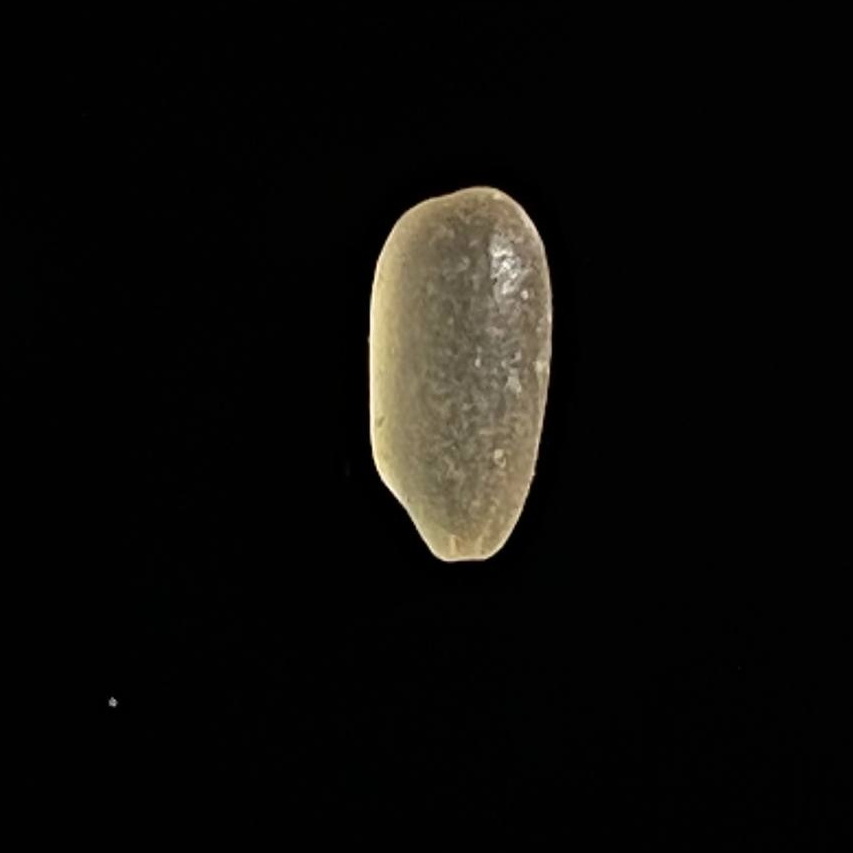
Rice variety: Gutisharna